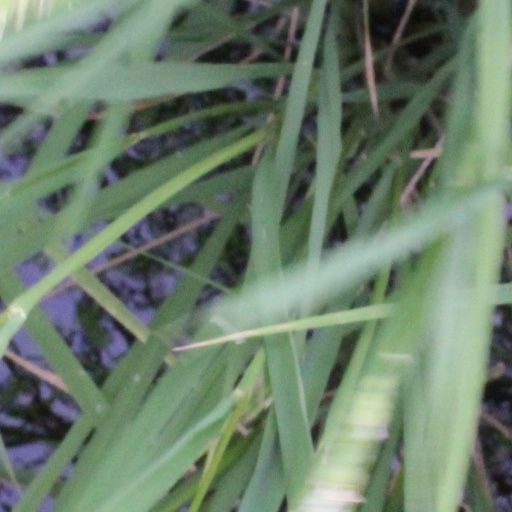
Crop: rice